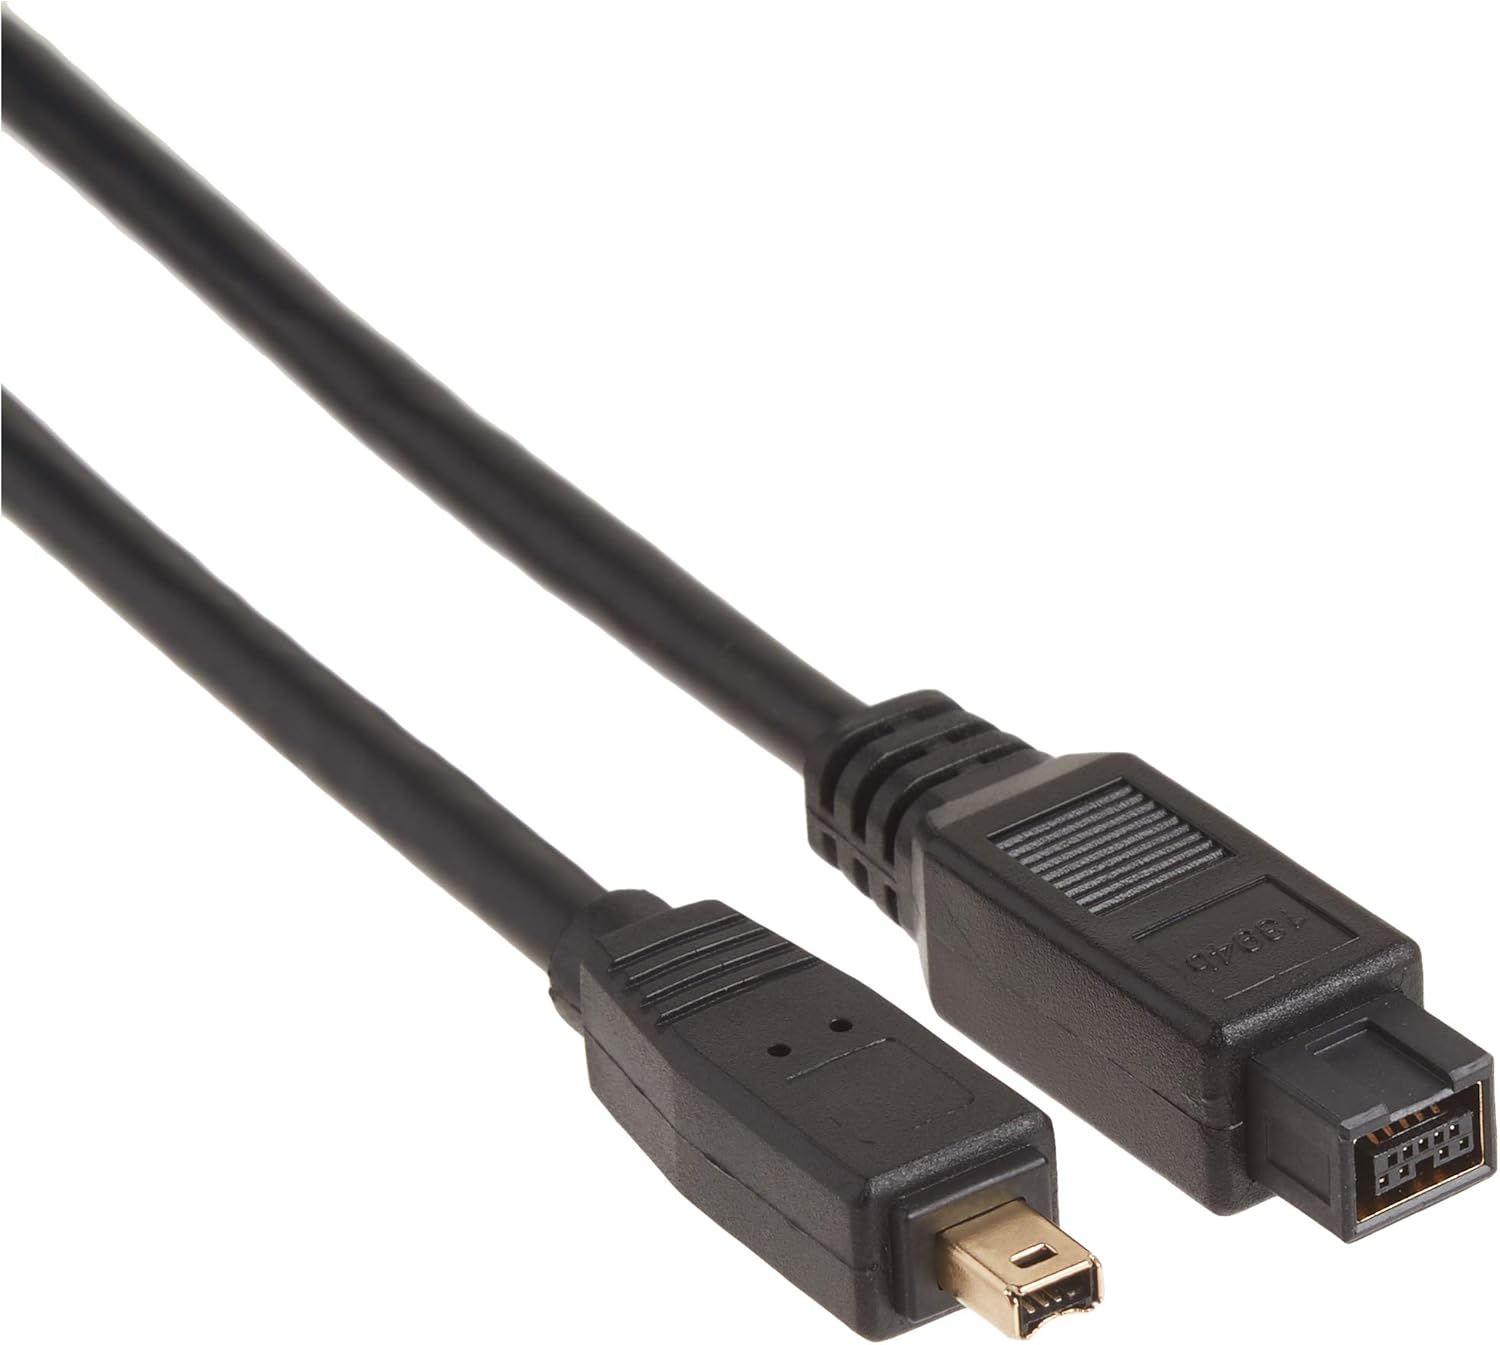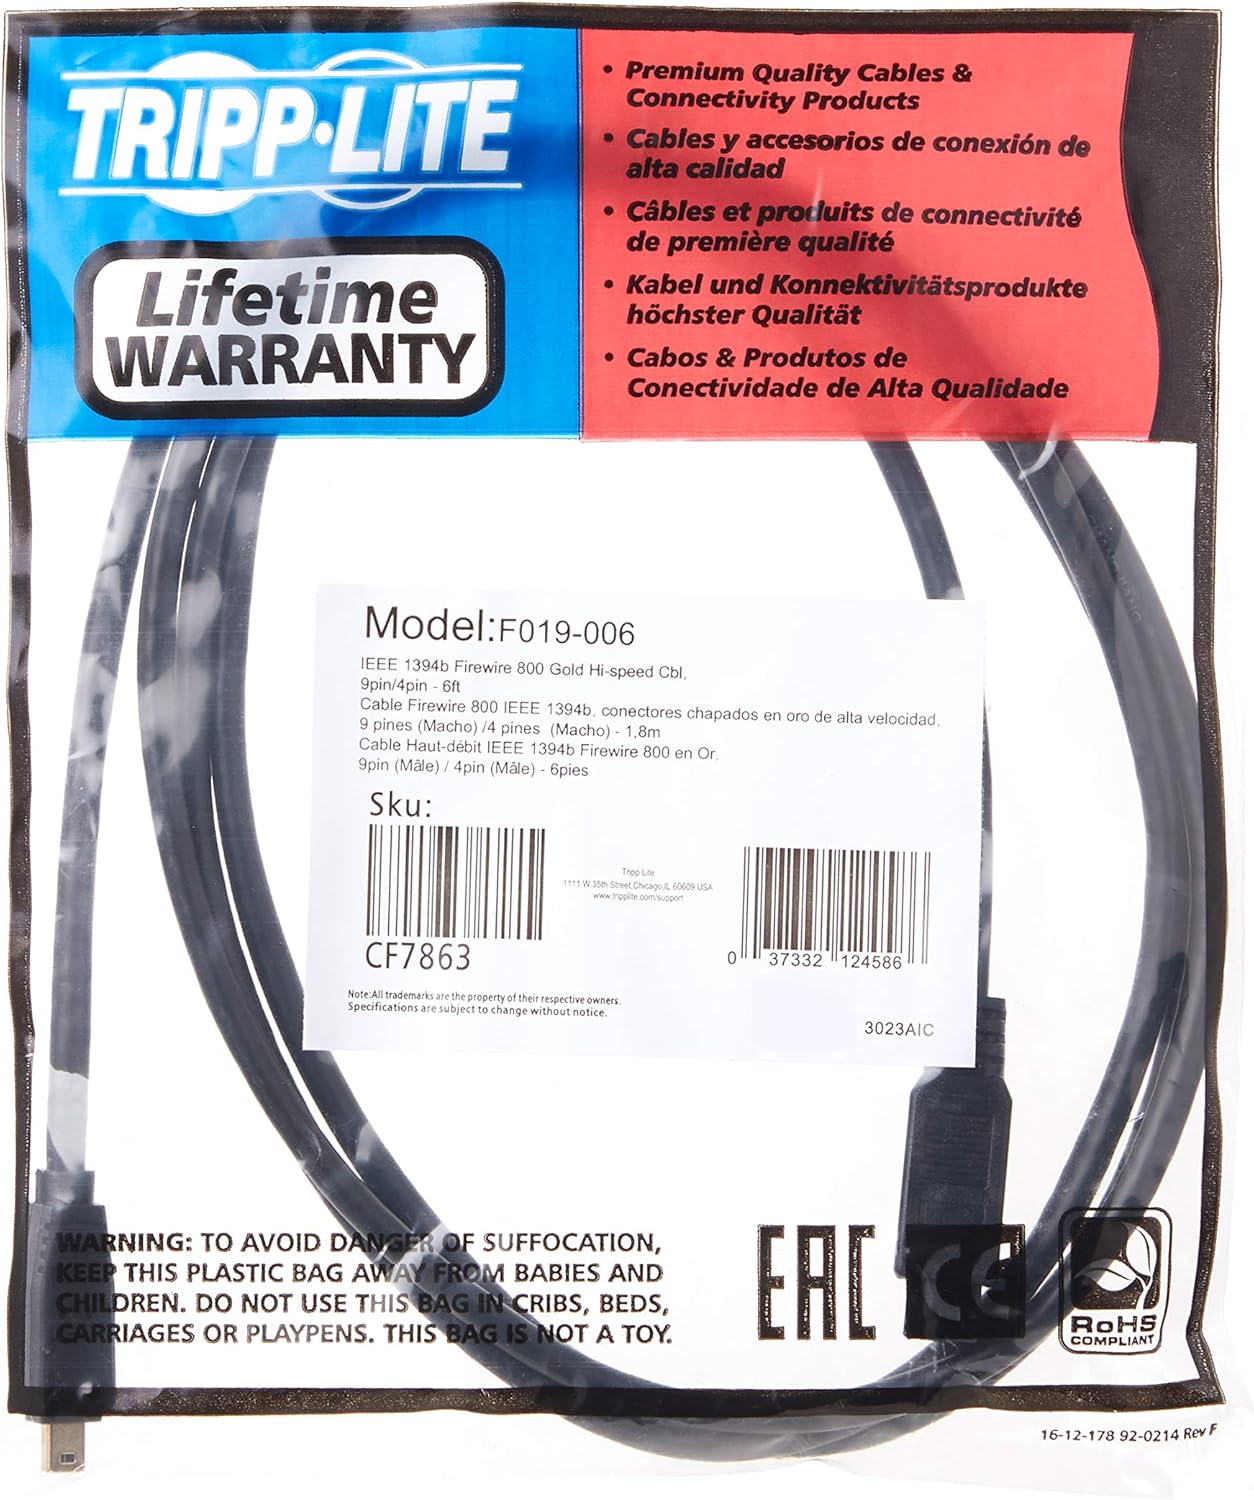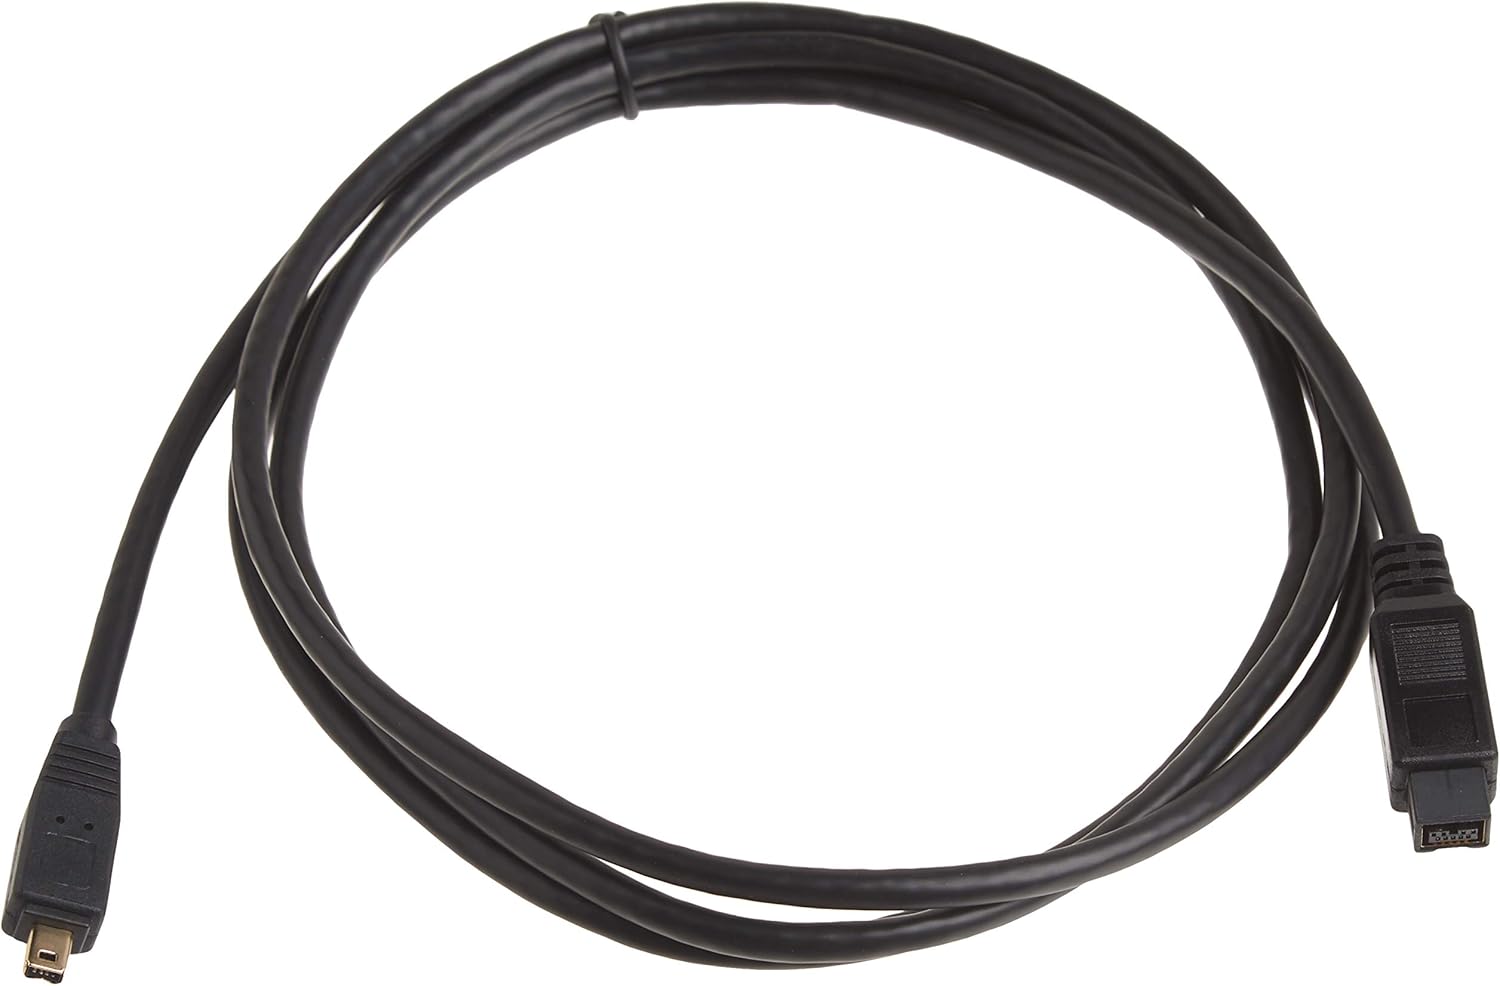
Tripp Lite FireWire 800 IEEE 1394b Hi-speed Cable (9pin/4pin) 6-ft.(F019-006) black
Category: Home Audio & Theater
Product Description Tripp Lite's IEEE-1394b, or FireWire 800 cables, are the latest in FireWire technology, with data transfer speeds up to 800Mbps, twice the speed of original FireWire. The 9-pin to 4-pin FireWire 800 - FireWire cable (also known as a "bilingual" cable) will connect a 4-pin FireWire (1394a) device to a 9-pin FireWire 800 (1394b) port on a computer (FireWire 800 devices can achieve FireWire 800 speeds only when connected to a FireWire 800 port). These cables are 100% compatible with Apple FireWire, Sony iLink, and all other IEEE-1394b peripherals. Main Features Manufacturer: Tripp Lite Manufacturer : Tripp Lite Manufacturer Part Number: F019-006 Manufacturer Part Number : F019-006 Product Type: Cable External Product Type : Cable External Cable Length: 6ft Cable Length : 6ft Number of Connectors: 2 Number of Connectors : 2 Connector Details: 1 x 9-pin FireWire Male IEEE-1394b - FireWire, 1 x 4-pin FireWire Male IEEE-1394a - FireWire Connector Details : 1 x 9-pin FireWire Male IEEE-1394b - FireWire, 1 x 4-pin FireWire Male IEEE-1394a - FireWire Features: Molded Features : Molded Color: Black Color : Black : Lifetime : Lifetime From the Manufacturer Product Description Get the lightning-fast data transfer rates you need for multimedia and other high-end applications! Tripp Lite's F019-006 Bilingual FireWire Cable lets you take advantage of the latest FireWire technology by connecting Firewire 800 devices to 1394a ports. It's ideal for use with storage systems, digital camcorders, printers, scanners, and other FireWire-enabled devices. Premium triple shielding and gold-plated connectors insure that you get the speed you expect from FireWire. And we back our pledge of quality with a lifetime product warranty. Feature Focus Don't Accept Imitators—Look for Genuine Tripp Lite Packaging! Accept no substitutes! Your Tripp Lite cable will be shipped to you in its original Tripp Lite packaging (poly bag with Tripp Lite logo; see photo). This is your assurance that the cable you purchase will deliver the superior performance you expect. And if you don't see this packaging, it's not a genuine Tripp Lite cable! High-Speed Data Transfer Click here for a larger image Connect Legacy FireWire Devices to a FireWire 800-Enabled Computer Click here for a larger image High-Speed Data Transfer The F019-006 is a bilingual FireWire cable. It features 9-pin and 4-pin male connectors that enable you to connect a 4-pin FireWire (1394a) device to a 9-pin FireWire 800 (1394b) port on a computer, providing data transfer rates of up to 800 Mbps. The F019-006 provides true plug-and-play convenience with no complicated setup procedures required. This premium Tripp Lite cable meets all FireWire 800 and 1394b specifications, is backward compatible with original FireWire systems and devices, and is fully compatible with PC, Mac, SUN, and other IEEE-1394b equipped systems. Triple-Shielded Cable The F019-006 is manufactured using top-quality materials. The cable features premium triple shielding and the durable molded connectors are gold-plated to assure efficient data transmission. Lifetime Product Warranty When you choose this genuine Tripp Lite cable, you get superior performance plus peace of mind! We're so confident of the quality of the F019-006 that we warrant it to be free from defects in material and workmanship—for life! About Tripp Lite With more than 85 years of industry experience, Tripp Lite is a trusted, ISO 9001-certified manufacturer of power protection, power distribution and connectivity solutions for multiple applications: large enterprise networks and VoIP, manufacturing, health care, audio/video, small office/home office and more. Tripp Lite's premium Isobar® Surge Suppressor sets the standard for surge protection, with over 16 million in service worldwide. Recognized worldwide for quality, service and innovation, Tripp Lite is committed to provide its customers with innovative power and connectivity solutions for every application, from the desktop to the data center. Technical Specifications Type: IEEE-1394b Bilingual FireWire 800 Length: 6 ft. Connectors: 1 x 9-pin (male), 1 x 4-pin (male) Jacket: Black PVC Warranty: Lifetime Related Products F019-010 Bilingual FireWire 800 Gold High-Speed Cable, 9-Pin/4-Pin Male—10 ft. Connects Firewire 800 devices to legacy 1394a ports. Meets FireWire 800 and 1394b specifications. Premium triple-shielding with molded gold connectors. Backward compatible to original FireWire components. Lifetime product warranty. F015-006 FireWire 800 Gold High-Speed Cable, 9-Pin/9-Pin Male—6 ft. Provides twice the data transfer speed of original FireWire technology. Meets FireWire 800 and 1394b specifications. Premium triple-shielding with molded gold connectors. Backward compatible to original FireWire components. Lifetime product warranty. F017-006 Bilingual FireWire 800 Gold High-Speed Cable, 9-Pin/6-Pin Male—6 ft. Connects Firewire 800 devices to legacy 1394a ports. Meets FireWire 800 and 1394b specifications. Premium triple-shielding with molded gold connectors. Backward compatible to original FireWire components. Lifetime product warranty. F017-010 Bilingual FireWire 800 Gold High-Speed Cable, 9-Pin/6-Pin Male—10 ft. Connects Firewire 800 devices to legacy 1394a ports. Meets FireWire 800 and 1394b specifications. Premium triple-shielding with molded gold connectors. Backward compatible to original FireWire components. Lifetime product warranty.
Features: Fire Wire 800 Gold High Speed Cable, 9 Pin/4 Pin Male 6 feet | Provides data transfer rates to 800 Mbps | Backward compatible with original FireWire systems and devices | Premium triple shielded cable with molded gold connectors | Compatible with PC, Mac, SUN, and other IEEE 1394b equipped systems